Wytheville Raid

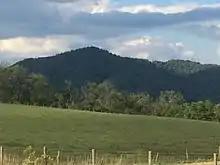
Mountains north of Wytheville

Eight to ten houses were set on fire by the Union army. A small amount of damage was inflicted on the railroad line, but it was later repaired in less than an hour. Later in the evening, Lieutenant Colonel Franklin began planning the brigade's next move. After consulting with Colonel Powell and regimental commanders, he determined that a return to the safety of base camp was the best alternative—especially without good intelligence on the strength of the enemy forces assumed to be moving toward Wytheville. The brigade left town less than 12 hours after it arrived.